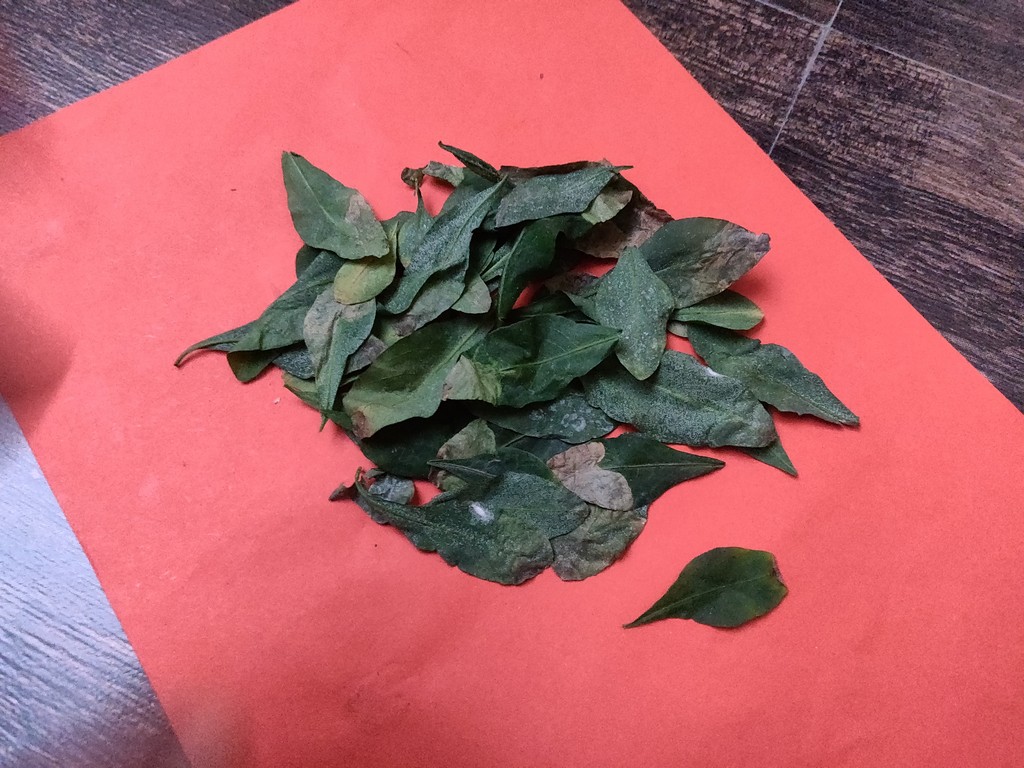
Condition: Unhealthy
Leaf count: multiple
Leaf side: unknown